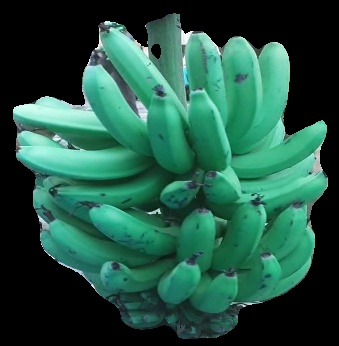
Variety: pachbale
Grade: grade3